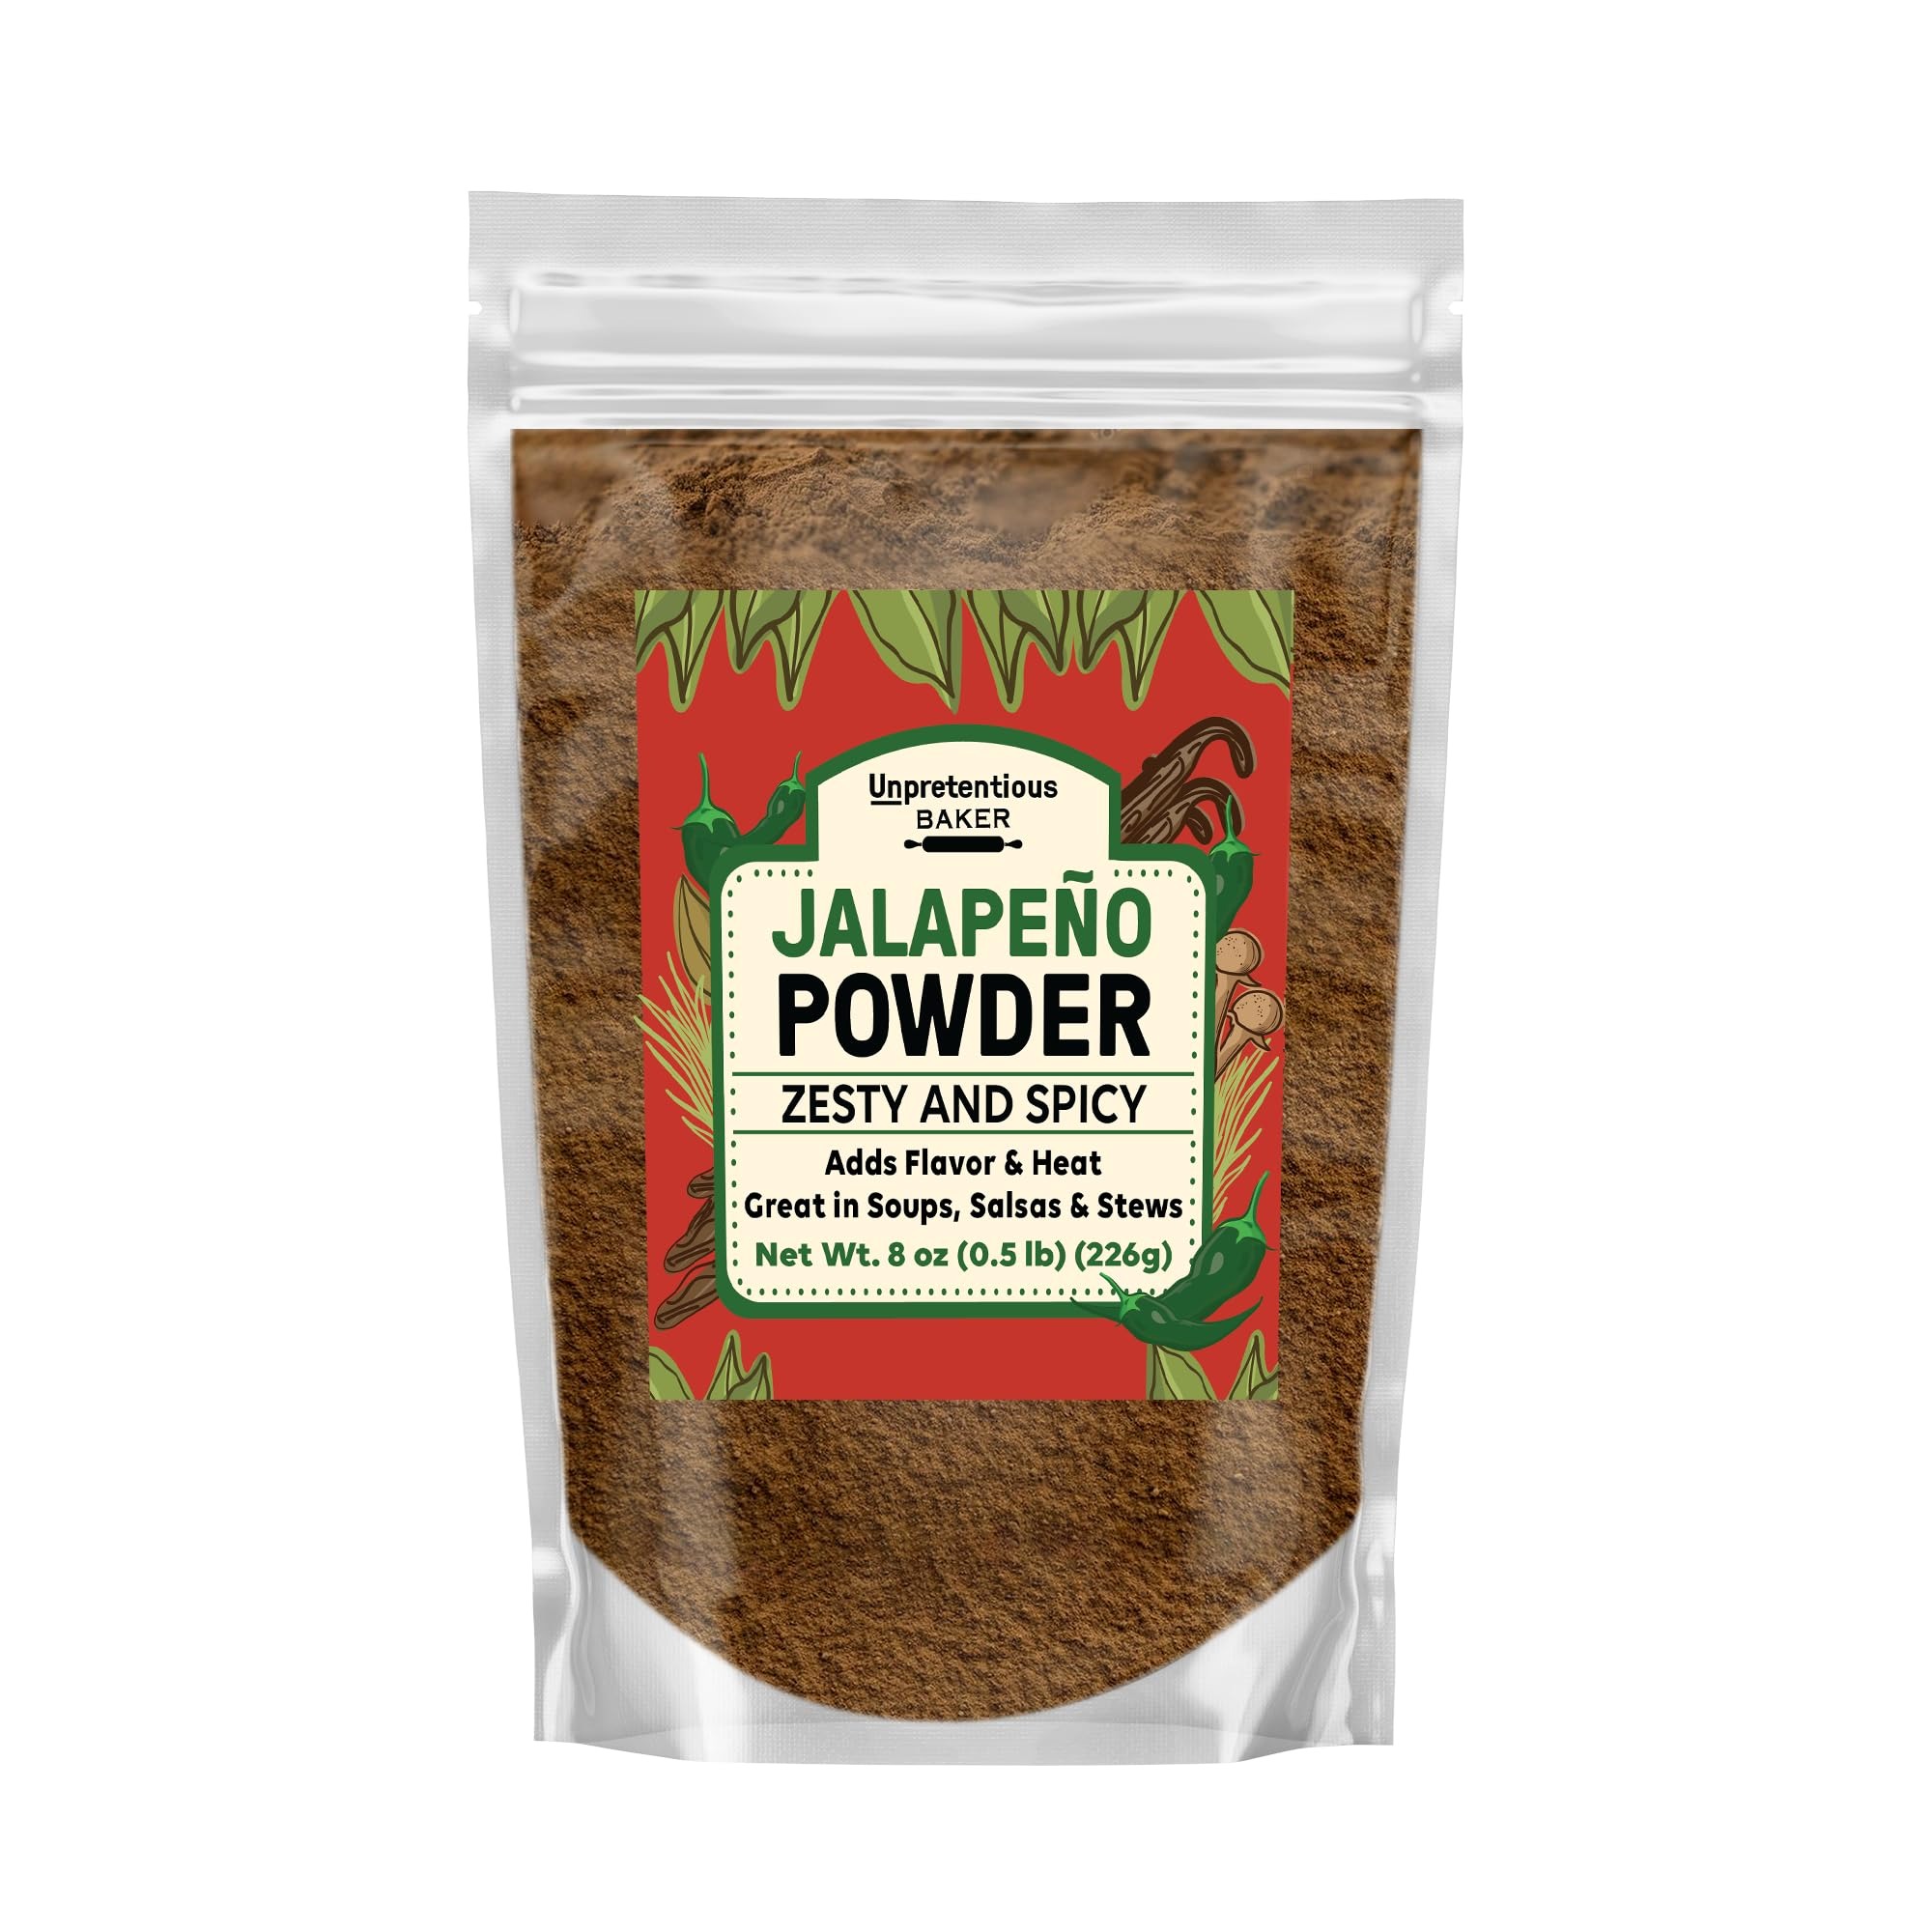
Item Name: Unpretentious Jalapeno Powder (8 oz) Gluten Free, Non-GMO, Tex-Mex Essential, Adds Heat & Flavor
Bullet Point 1: Unpretentious Baker Jalapeno Powder adds flavor heat to your favorite dishes
Bullet Point 2: Great in Soups, Salsa, & Stews
Bullet Point 3: Middle of the Scoville Heat Scale: Between 2,500-5,000
Bullet Point 4: Use in Spice Mixes, Meat Rubs & More
Bullet Point 5: Packed Fresh in the USA
Value: 8.0
Unit: Ounce

Price: 21.58